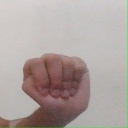
अक्षर: ठ